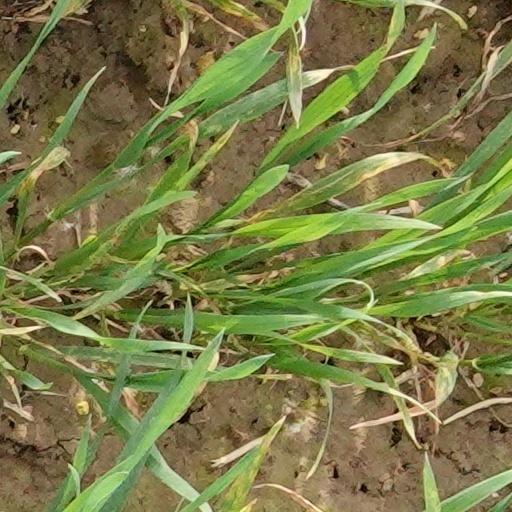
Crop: wheat